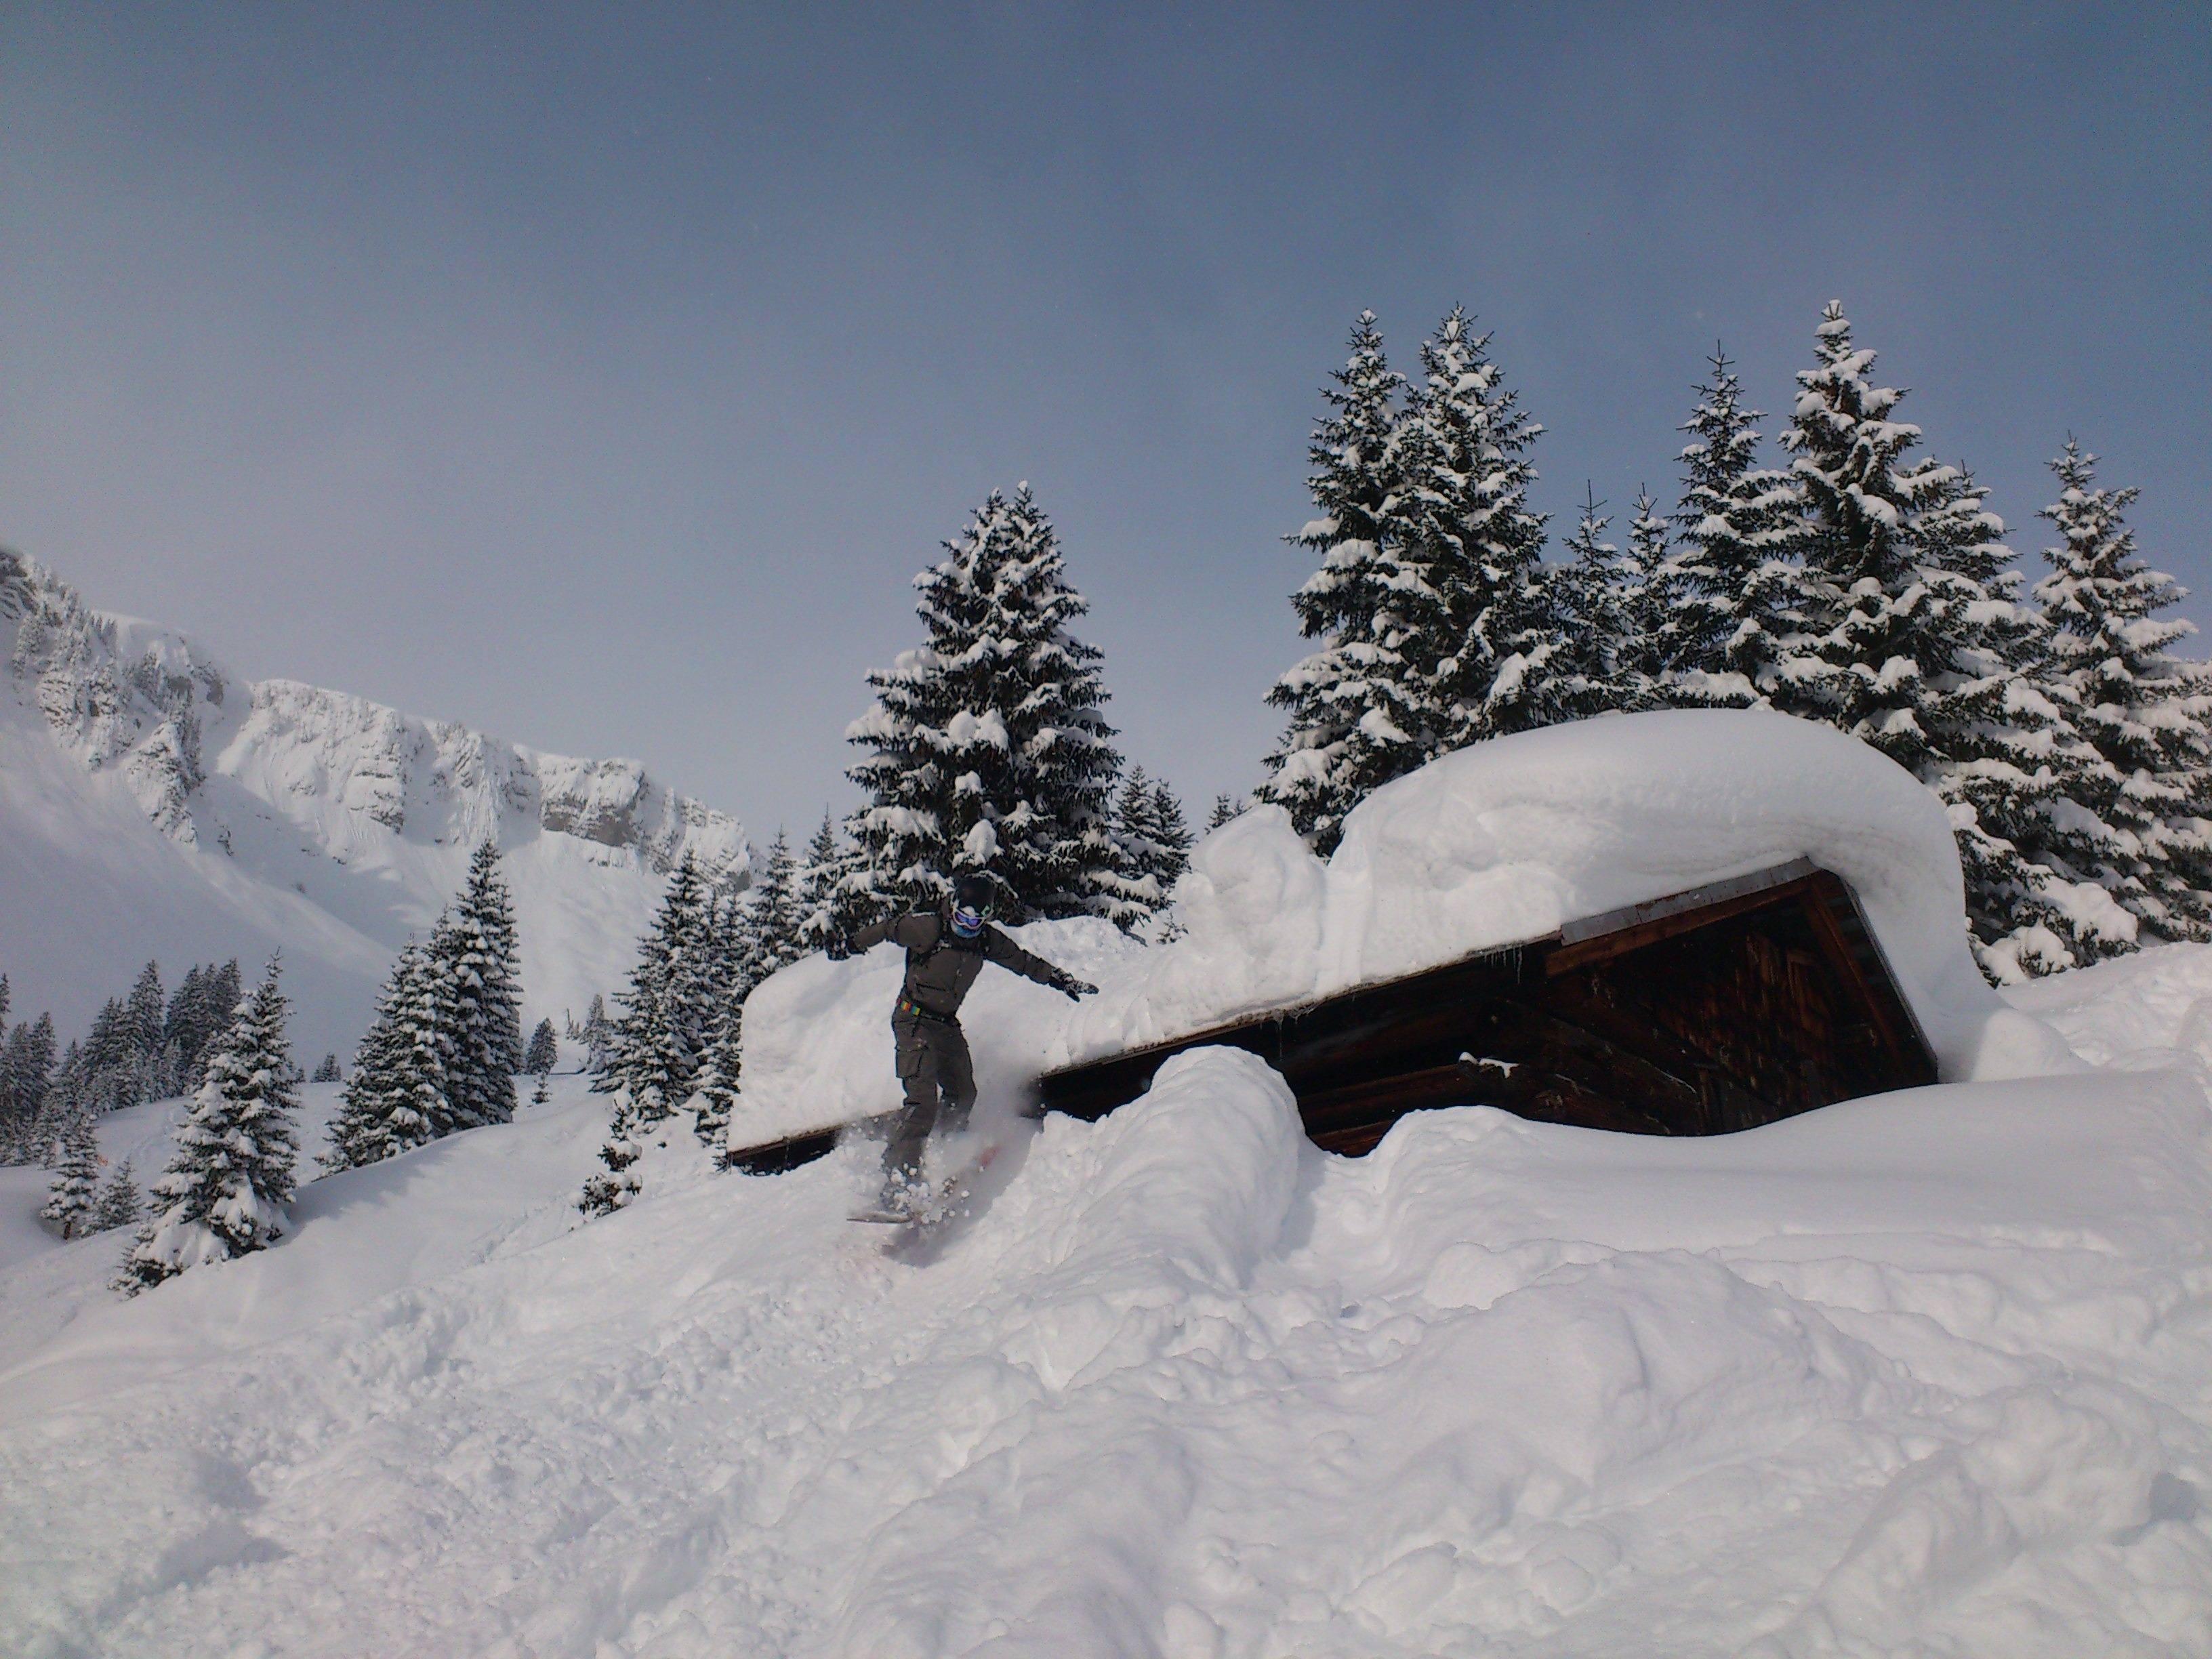
mountain, snow, cold, winter, white, sport, mountain range, jump, hut, female, action, weather, alpine, snowshoe, freedom, snowboard, movement, season, energy, power, fun, courage, mountains, footwear, move, new zealand, snowboarding, blizzard, vorarlberg, piste, nice weather, lipstick, freeride, freezing, winter sports, ski touring, dream day, deep snow, burton, freeriding, ski mountaineering, dam ls, geological phenomenon, mellau